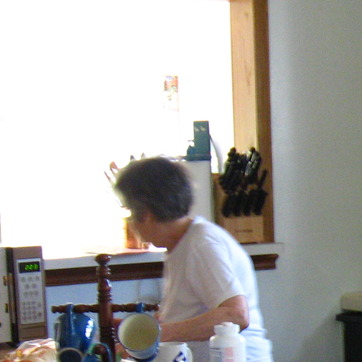
Material: hair